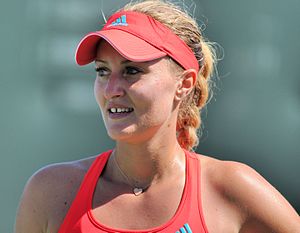
Kristina Mladenovic
Kristina Mladenovic i Indian Wells 2016.
Kristina Mladenovic er en professionel tennisspiller fra Frankrig. Hun har været professionel siden 2009 og har haft størst succes i damedouble, idet hun har vundet 14 WTA-titler i sin karriere, men ingen i single. I oktober 2016 nåede hun andenpladsen på WTA-listen over doublespillere. Den største triumf for hende var sejren i French Open 2016 i double sammen med landsmanden Caroline Garcia. Desuden udgjorde hun sammen med Richard Gasquet det franske hold, der vandt Hopman Cup i 2017 med finalesejr over USA.